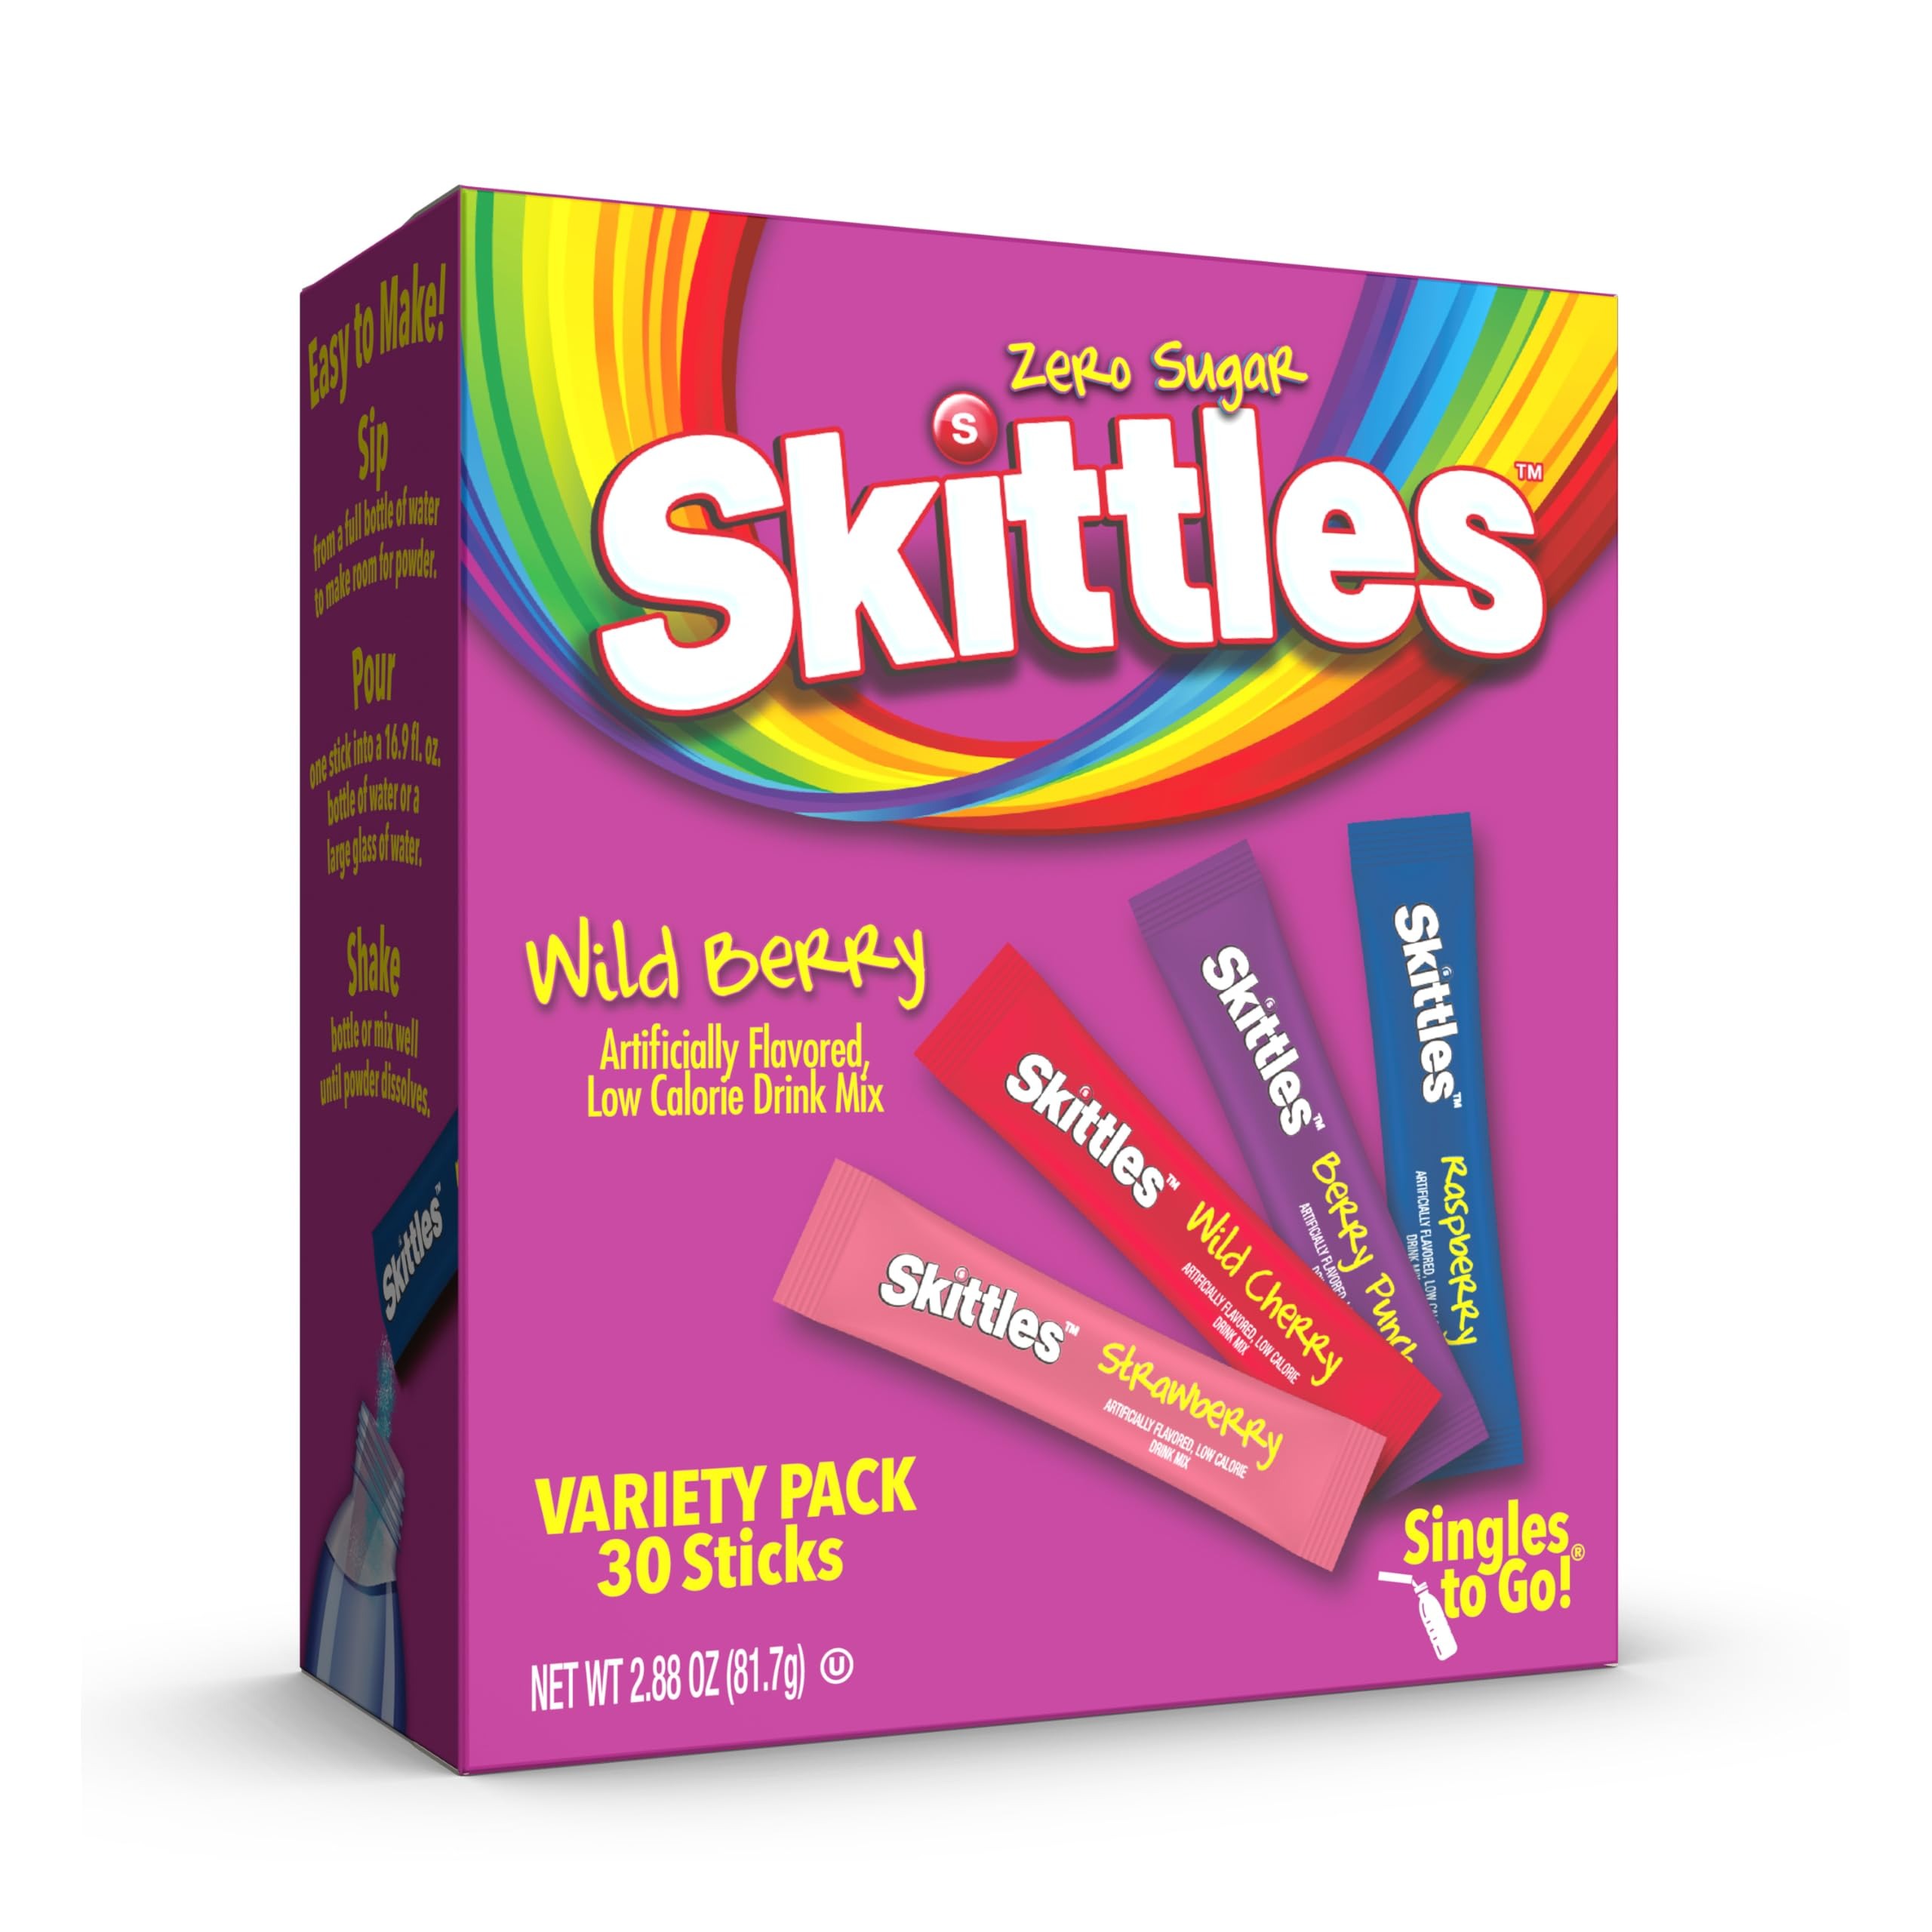
Item Name: Skittles Singles To Go Wild Berry Variety Pack, Watertok Powdered Drink Mix, Zero Sugar, Low Calorie, Includes 4 Wild Berry Flavors, 1 Box (30 Single Servings)
Bullet Point 1: SKITTLES SINGLES TO GO –Now you can bring the taste of the rainbow with you anywhere, anytime! Skittles Singles To Go drink mix sticks are bursting with fruit flavor that will add tasty excitement to your water.
Bullet Point 2: VARIETY PACK –With 30 sticks included, you’ll get a taste of 4 different Wild Berry flavors
Bullet Point 3: CONVENIENT –With these conveniently packaged single drink mix sticks, you can take the great taste of Skittles Candy with you anywhere you go!
Bullet Point 4: JUST ADD WATER –Sip from a full bottle of water to make room for powder. Pour one stick into a 16.9 fl. oz. bottle or large glass of water, shake or stir until well mixed, and enjoy!
Bullet Point 5: WATERTOK –Mix and match Singles To Go flavors to create your ultimate WaterTok recipes and favorites!
Value: 2.88
Unit: Ounce

Price: 5.12